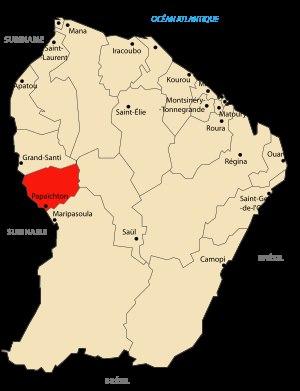
Papaichton ou encore Pompidouville est une commune française, située dans le département de la Guyane. Le village est situé sur les bords du fleuve Maroni, qui est par ailleurs la seule voie d'accès à Papaichton, en dehors d'un piste de 31km qui la relie à Maripasoula et au hameau de Loka.